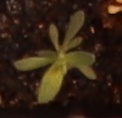
Label: Kochia